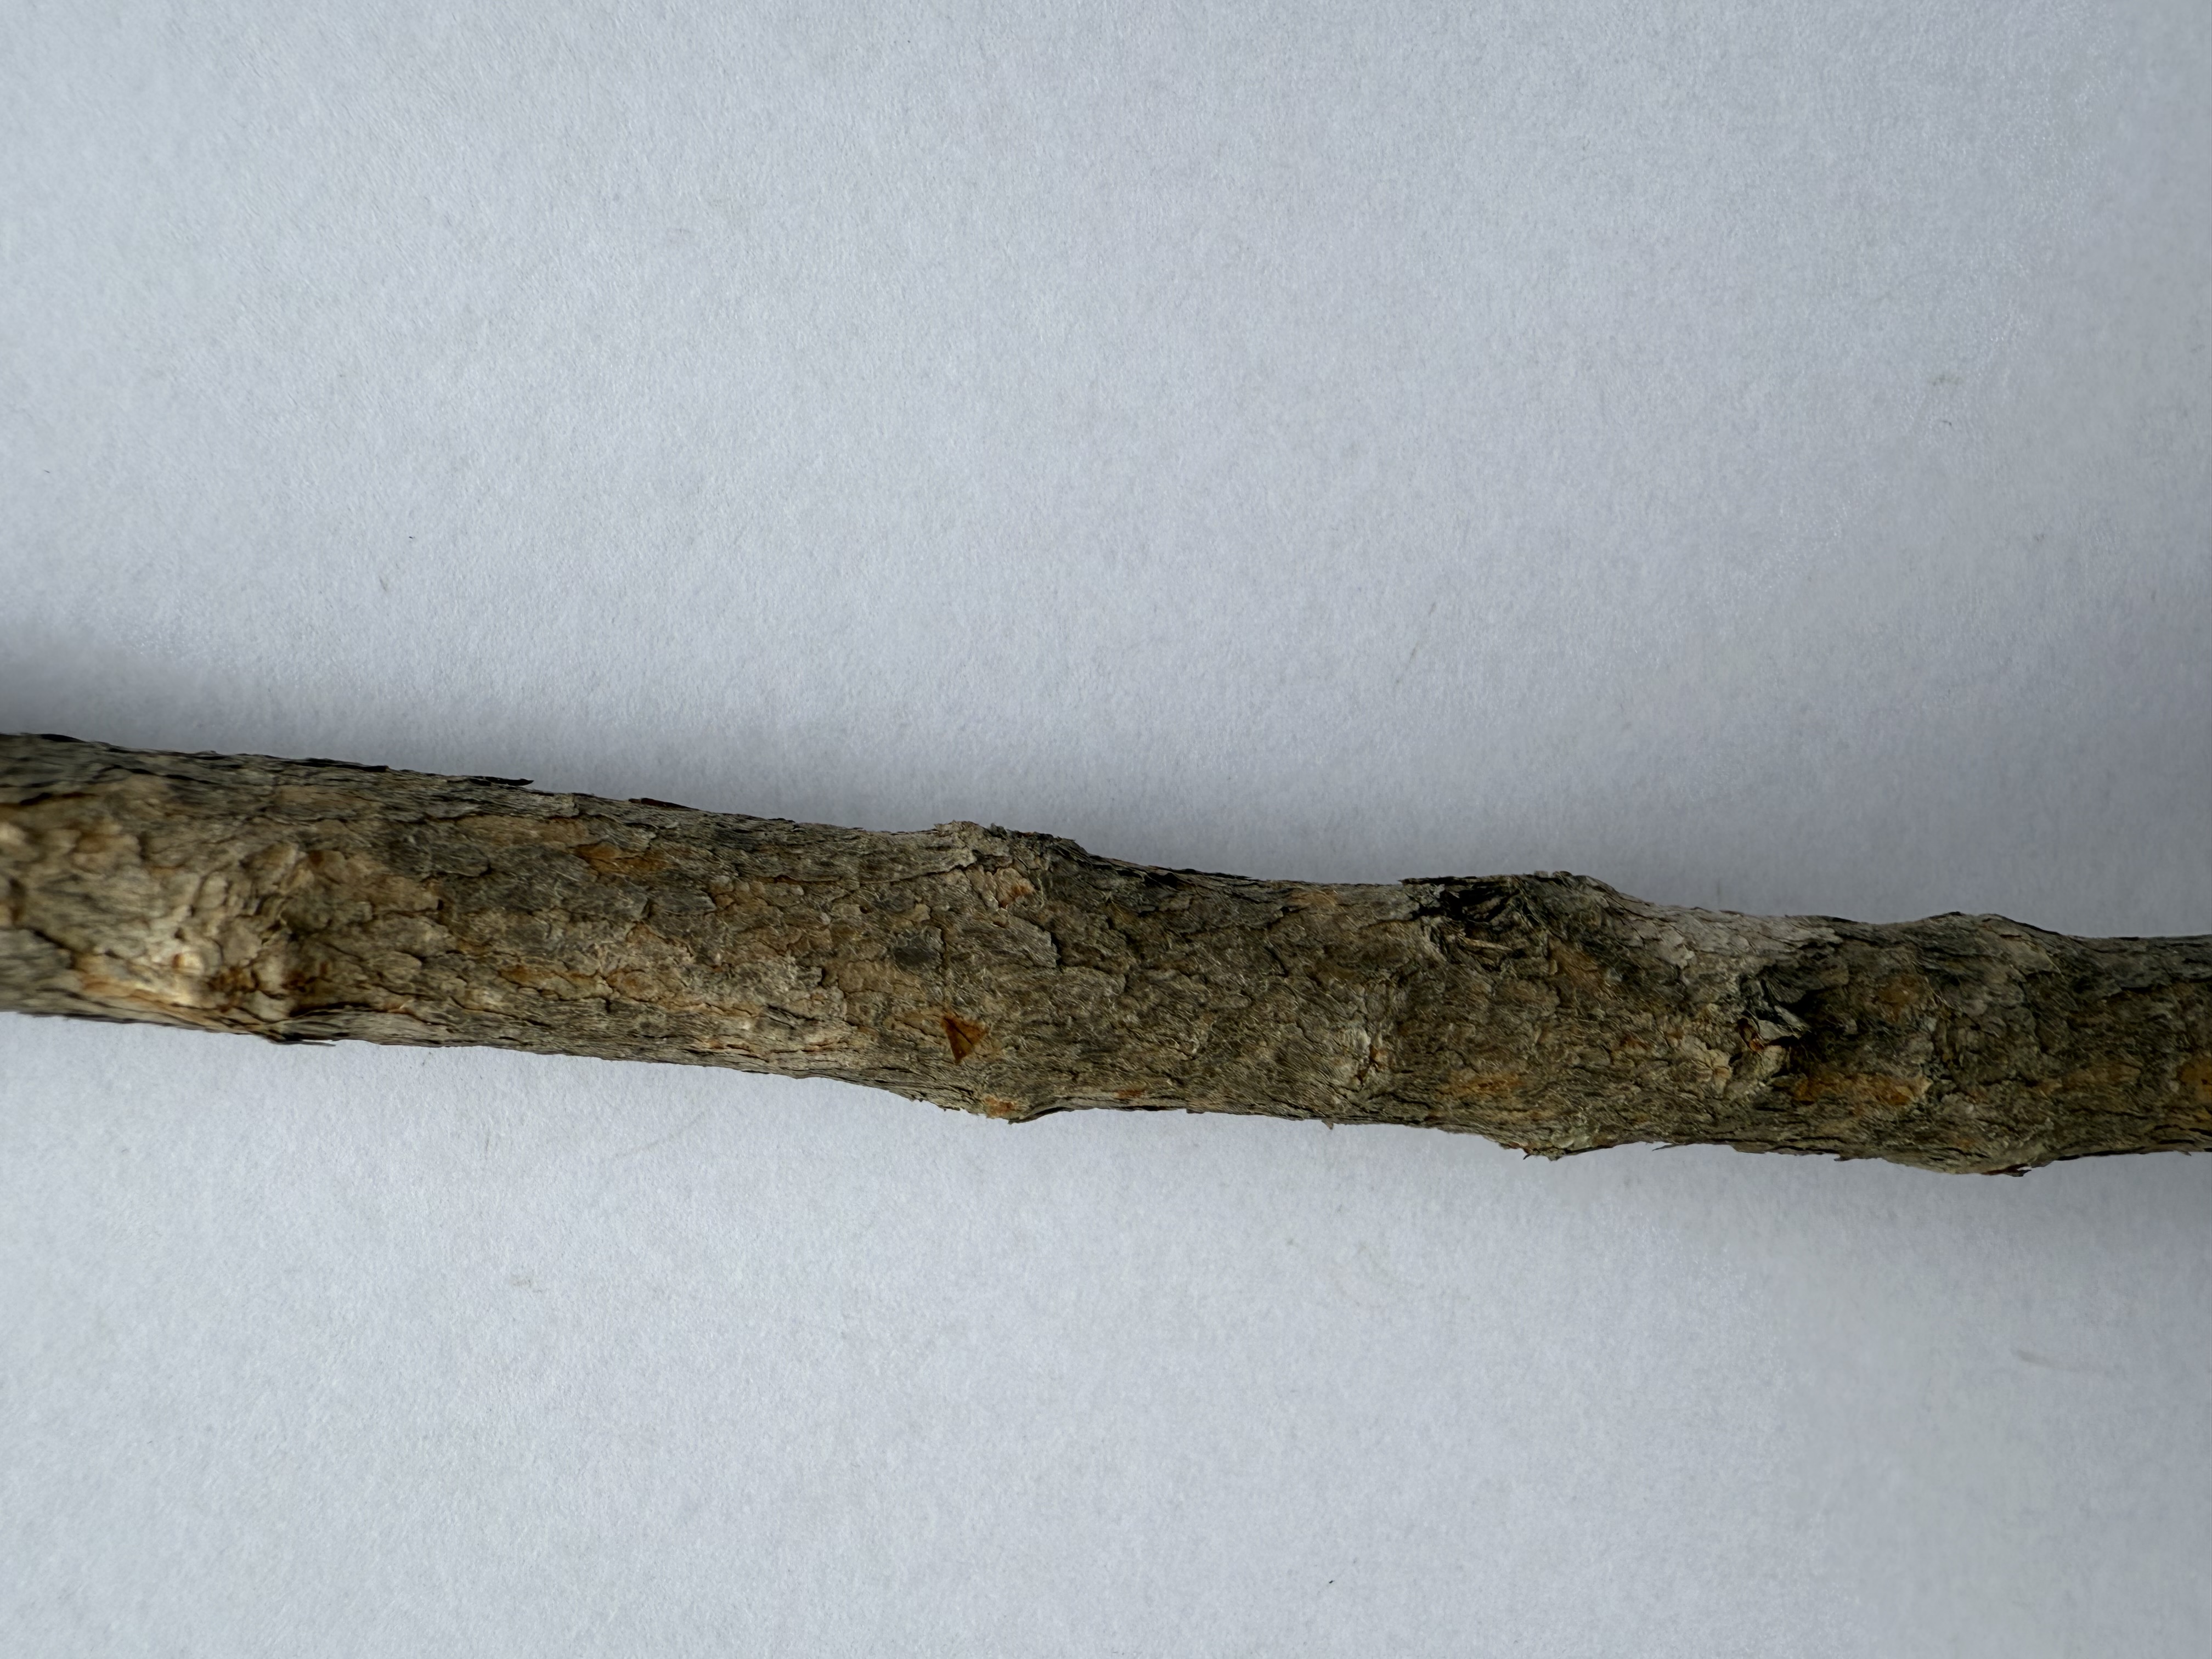
Variety: Feijoa